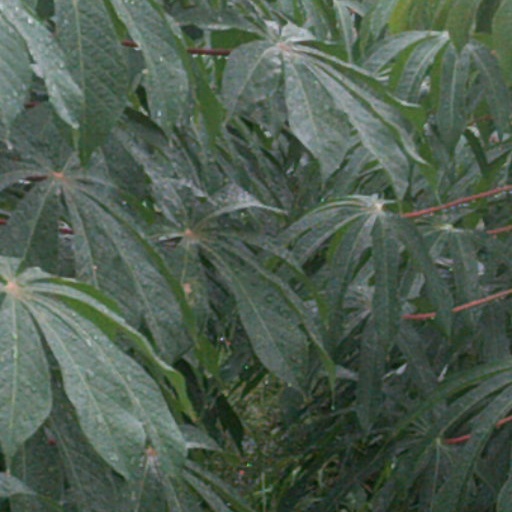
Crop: cassava